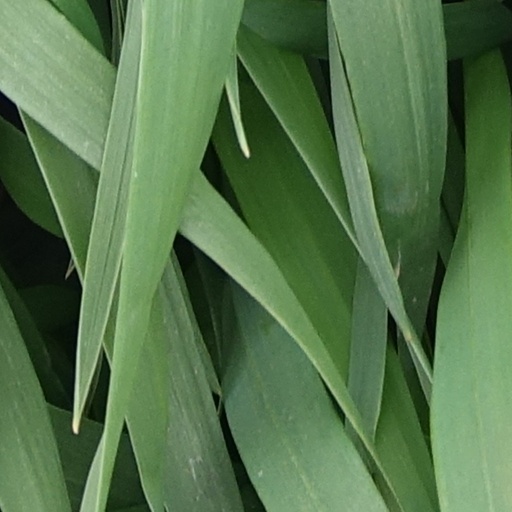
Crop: wheat